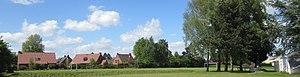
Vue panoramique de Chemy
Chemy est une commune française située dans le département du Nord, en région Hauts-de-France.